Jens Stoltenberg

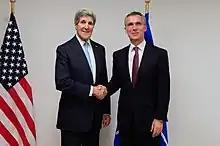
Stoltenberg with US Secretary of State John Kerry in Brussels, December 2014

On 28 March 2014, NATO's North Atlantic Council appointed Stoltenberg as designated successor of Anders Fogh Rasmussen as the 13th Secretary General of NATO and Chairman of the council, effective from 1 October 2014. The appointment had been widely expected in the media for some time, and commentators pointed out that the alliance's policies toward Russia will be the most important issue faced by Stoltenberg. Angela Merkel, the chancellor of Germany, took the initiative to appoint Stoltenberg as secretary-general, securing the support first of the United States, then of the United Kingdom, and then of all other member states. Norway was a founding member of NATO in 1949, and Stoltenberg is the first Norwegian to serve as secretary-general, although former Conservative Party Prime Minister Kåre Willoch was considered a strong candidate in 1988.